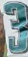
Number: 3